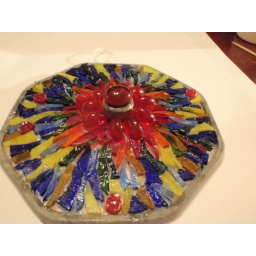
Ready to grout in black Red glass gems, scrap stained glass and a few millifiori beads.